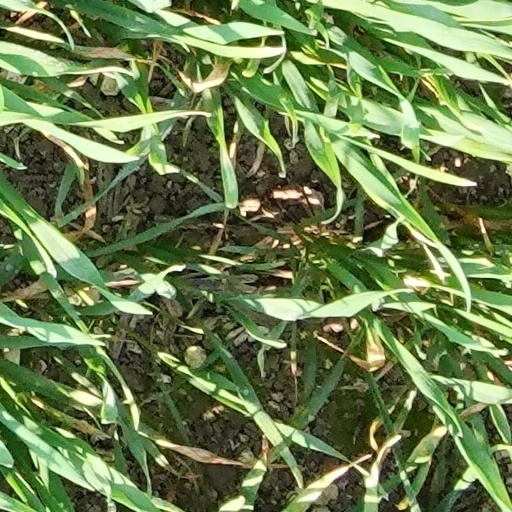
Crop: wheat